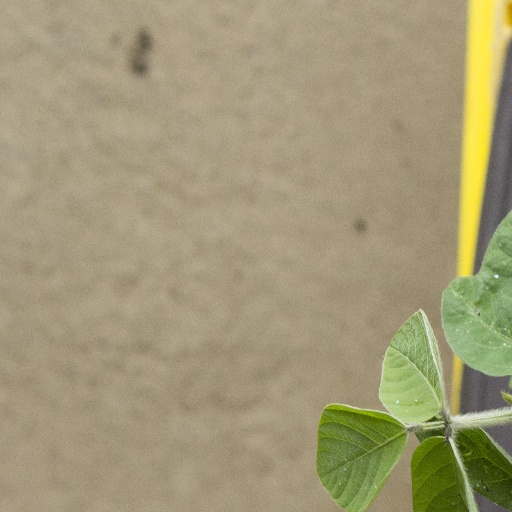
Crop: soybean